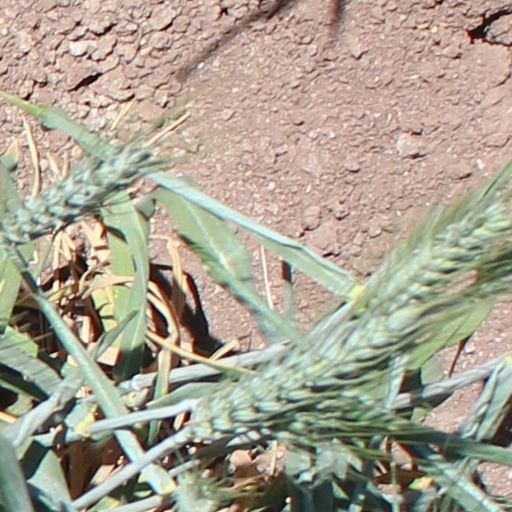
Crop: wheat